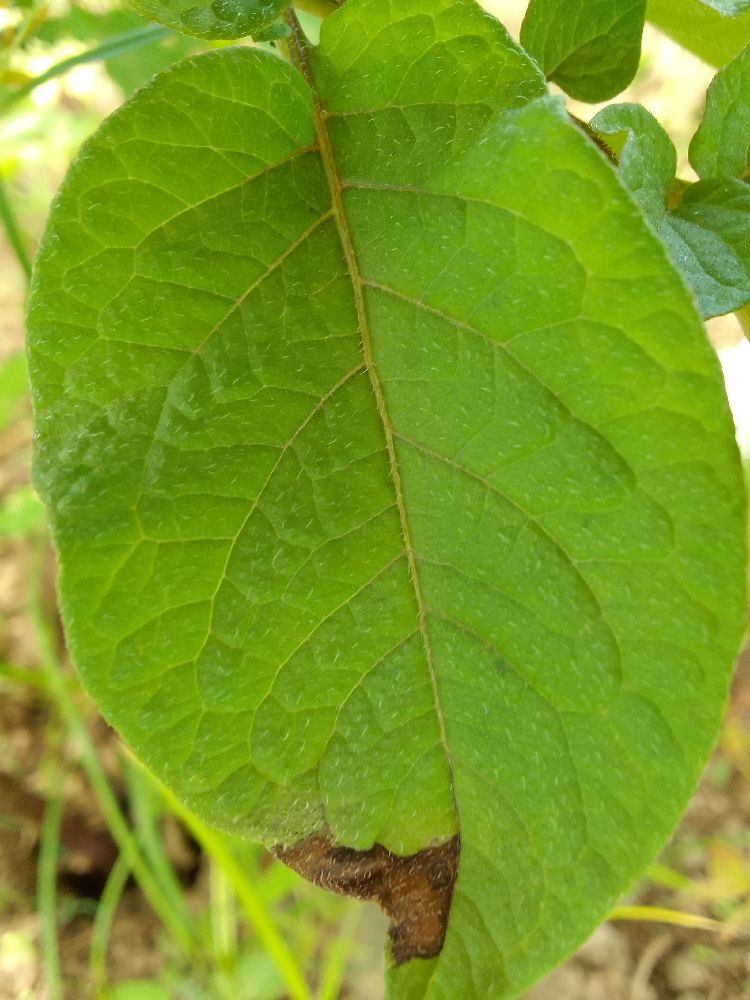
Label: Late blight